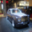
Label: automobile